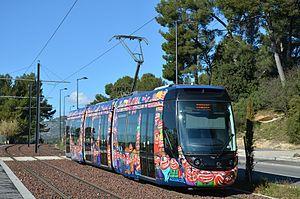
Alstom Citadis Compact entre les interstations de Château Blanc et Piscine Alain Bernard / Oasis du Charrel, sur le réseau LIGNES DE L'AGGLO à Aubagne.
La gratuité des transports en commun, parfois appelés transports publics, est le fait que tout ou partie des usagers bénéficient du service sans le payer. Le transport en commun est alors financé en totalité par des moyens autres que le paiement par les usagers.
Le tramway d'Aubagne est un réseau de tramway du pays d'Aubagne et de l'Étoile.
Aubagne est une commune située dans le département des Bouches-du-Rhône en région Provence-Alpes-Côte d'Azur dans le Sud-Est de la France.